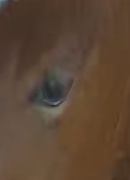
Face region: eyes (orbital_tightening_and_eye_area)
Pain indicator: not_present